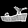
Label: Sandal